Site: brandenburg
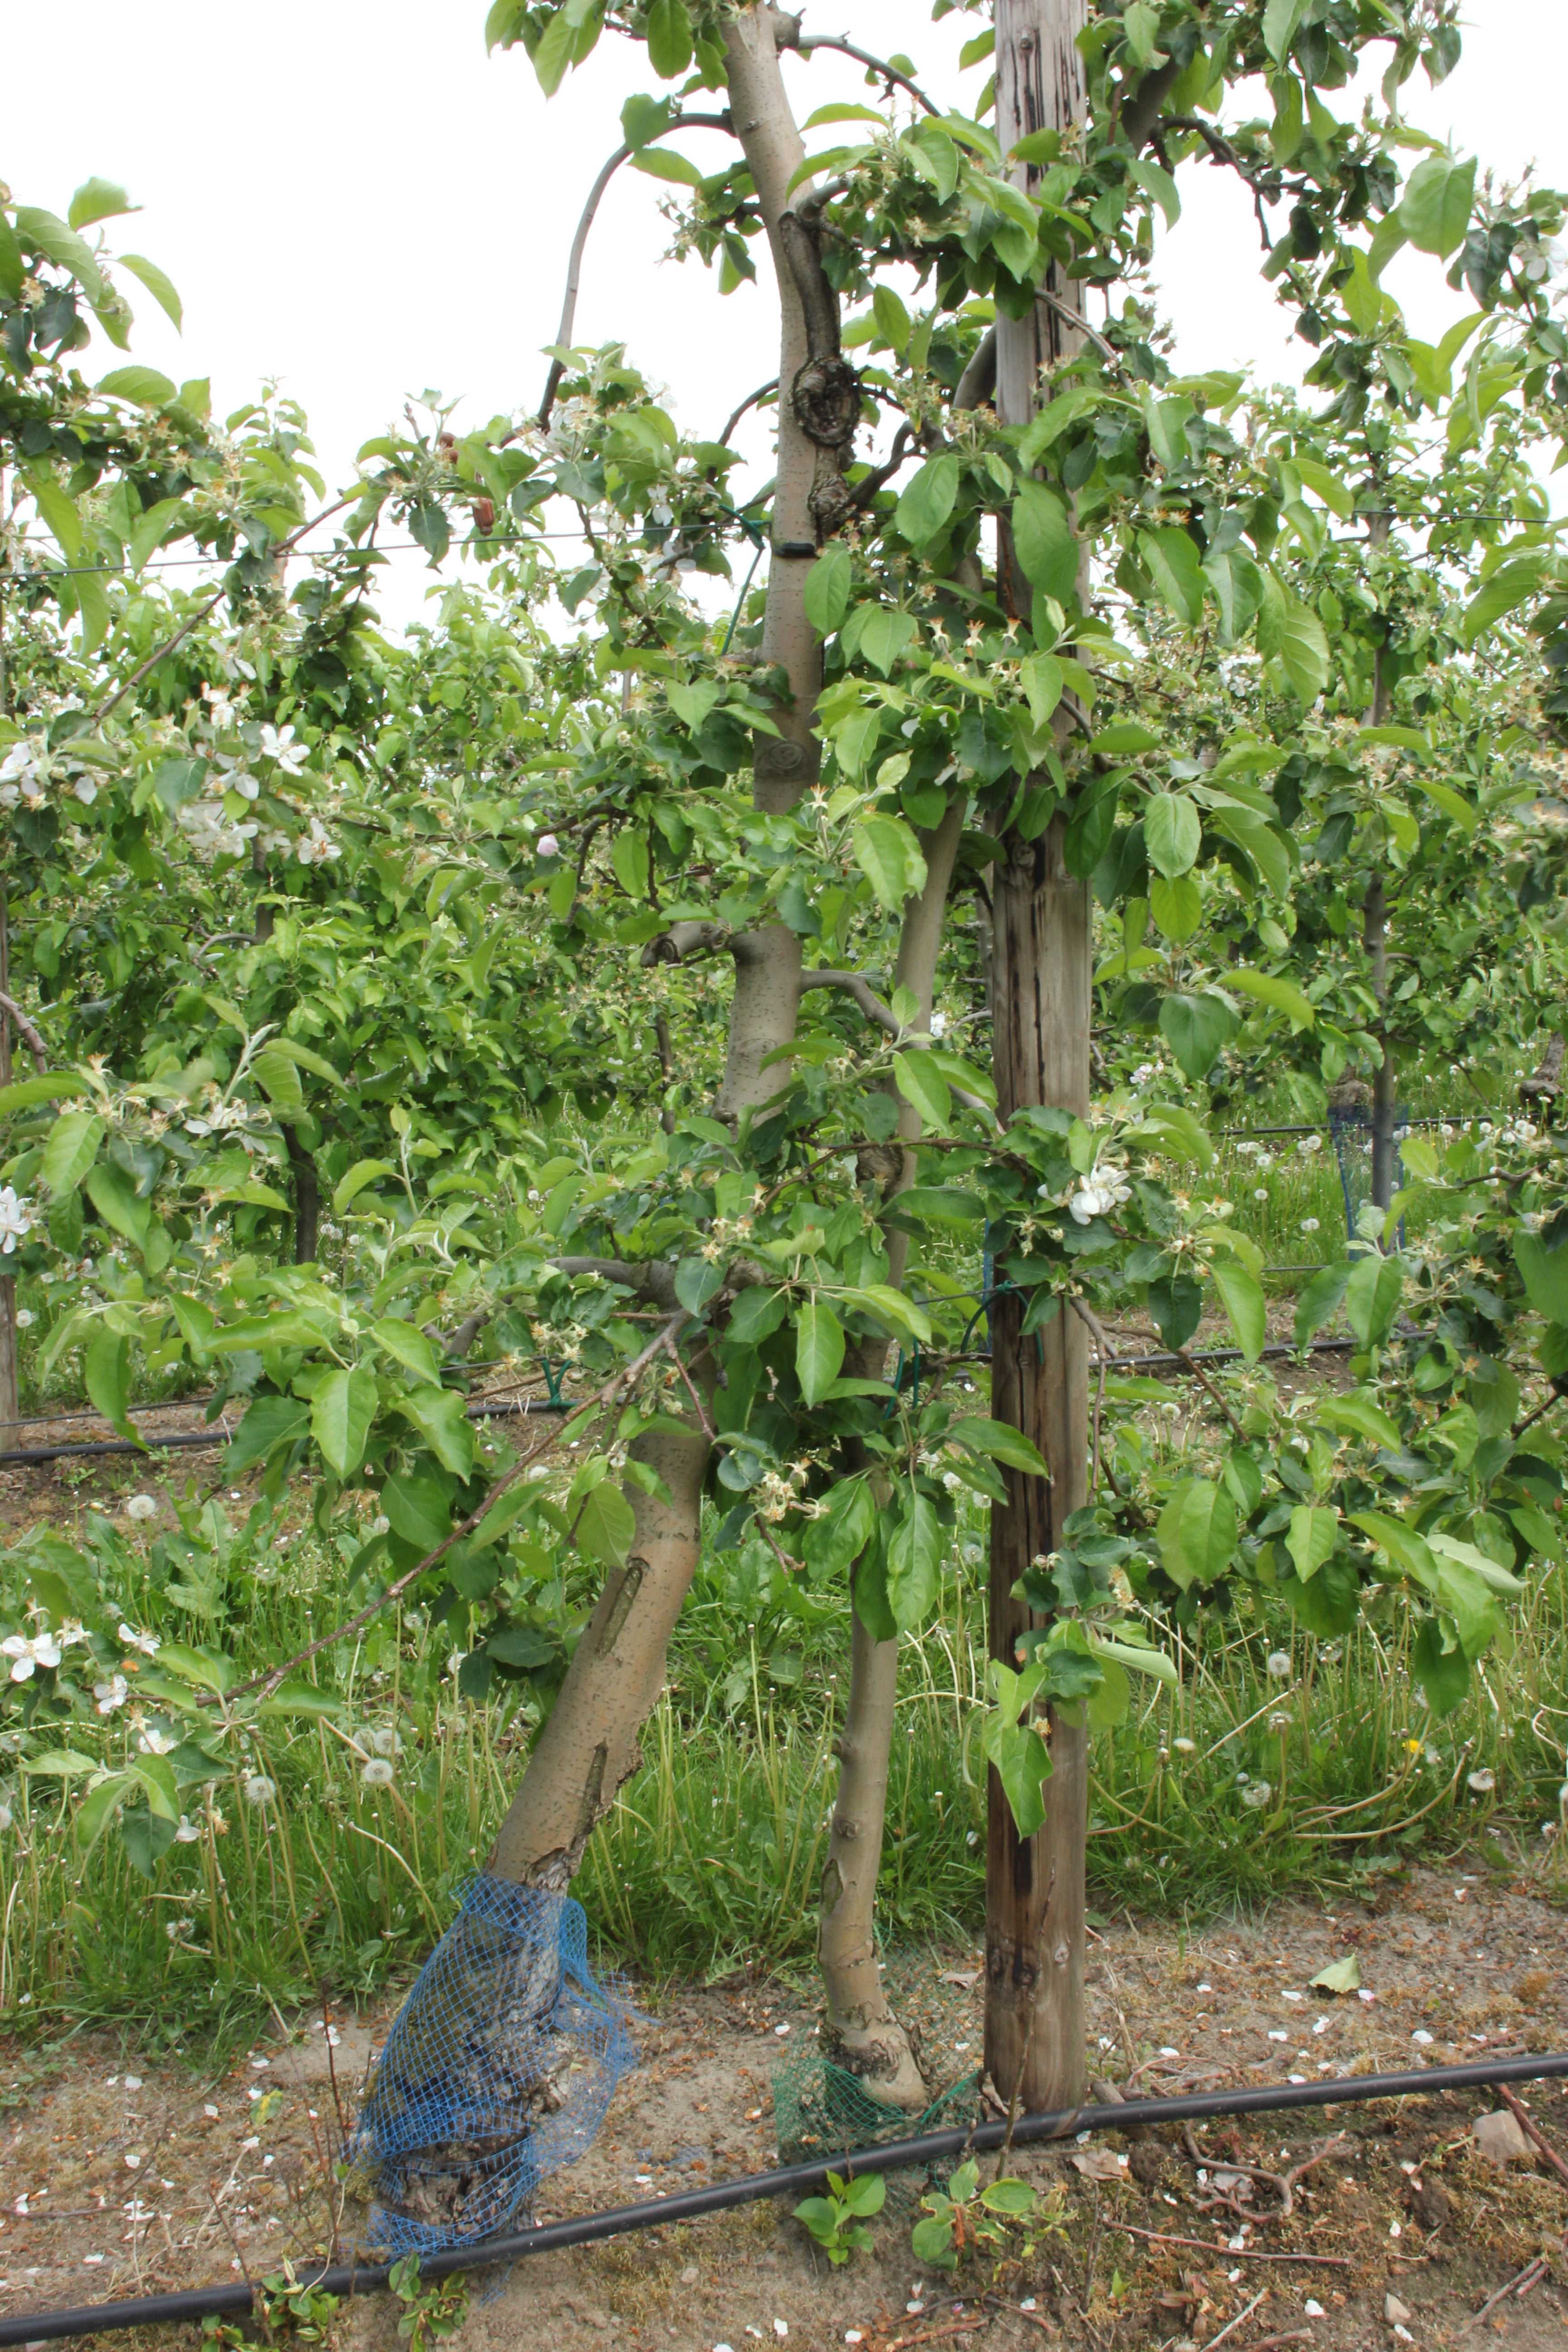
Growth stage (BBCH 67): Flowering